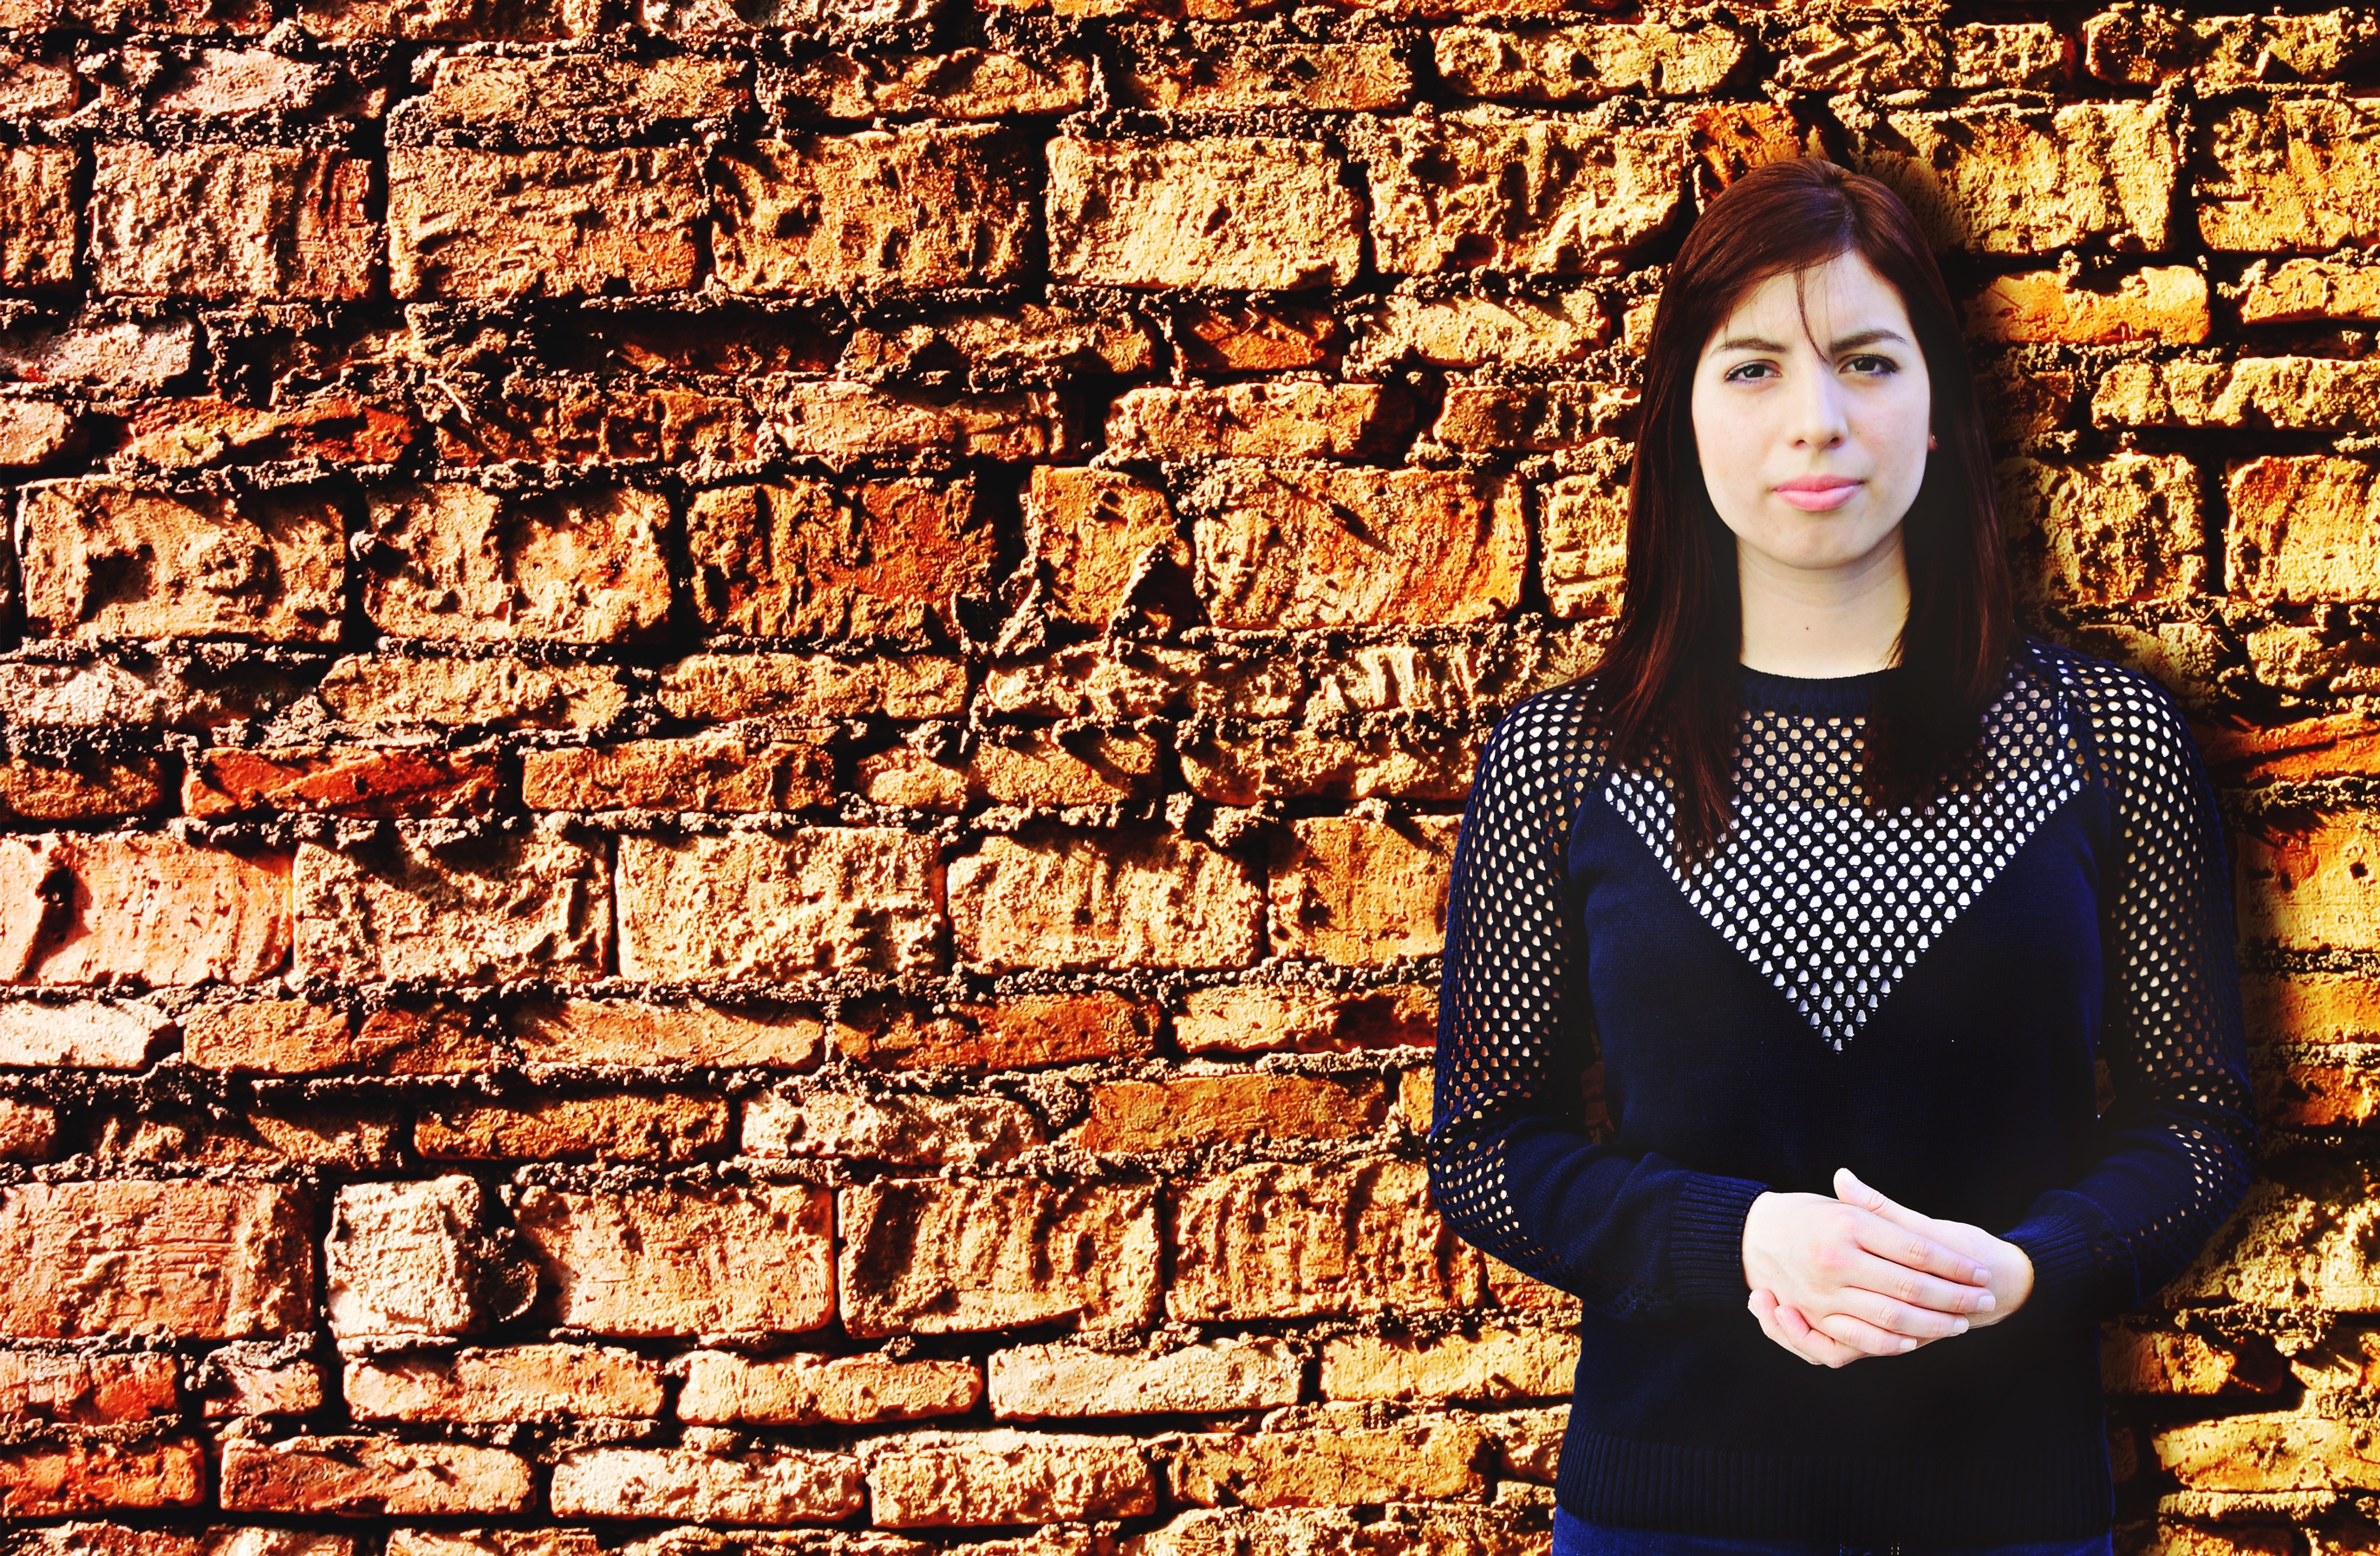
person, woman, body, language, gestures, verbal